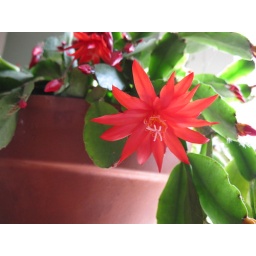
Our cactus that sits by the stagecoach door on the seconf floor landing.